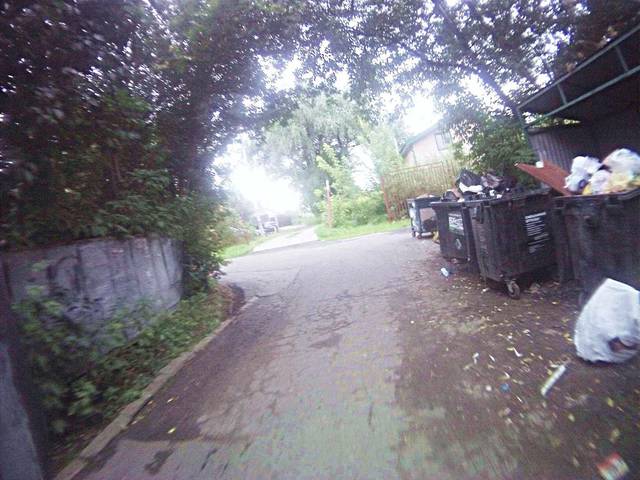
Region: Russia
Coordinates: 55.667, 37.259